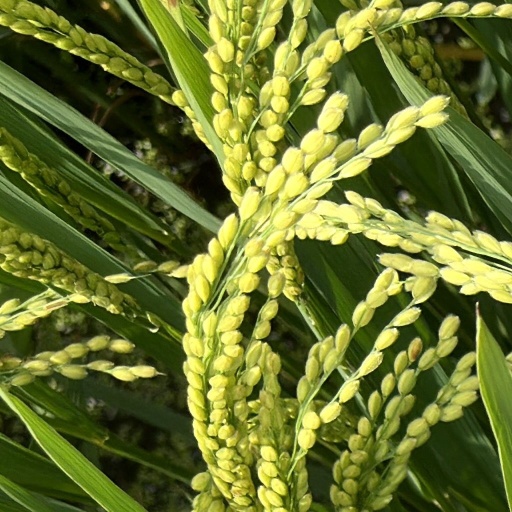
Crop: rice